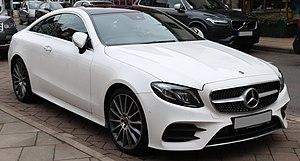
La Mercedes-Benz W213 est une automobile produite par le constructeur allemand Mercedes-Benz depuis avril 2016. Il s'agit de la cinquième génération de la Mercedes-Benz Classe E depuis 1993.